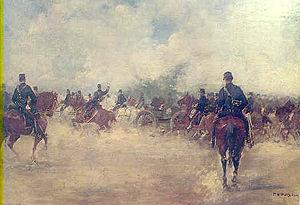
La guerre gréco-turque de 1897 est aussi appelée « guerre de Trente jours ». Elle opposa le Royaume de Grèce de Georges Iᵉʳ et l'Empire ottoman du sultan Abdülhamid II.
Pharsale est une ville grecque de 9 870 habitants en 2001 située dans l'ancienne nome de Larissa, en Thessalie méridionale, aux pieds du mont Narthakion, proche de la rivière Énipée, affluent du Pénée.